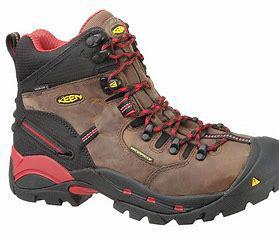
Brand: Keen
Model: 100